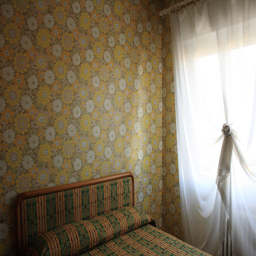
a bed room with a bed and a curtain
a bedroom with a bed and a window with a curtain
A neatly made bed is next to a curtained window.
A person standing in front of a window near a bed.
A woman standing at the window looks outside